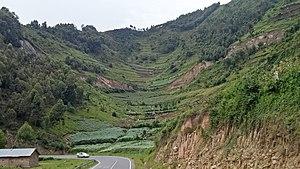
Le district de Kabale est un des 111 districts d'Ouganda. Situé au sud-ouest du pays, il est entouré des districts de Rukungiri et Kanungu au nord, Kisoro à l'ouest, Ntungamo à l'Est et par le Rwanda au sud. Il est issu de la scission de l'ancien district de Kigezi